Huttwil–Wolhusen railway line

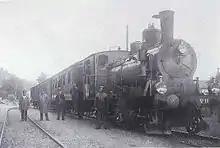
HWB train hauled by locomotive Ed 3/4 16 in about 1920 in Menznau

The initiators of the "Huttwil-Wolhusen-Bahn", which were mainly politicians from the Willisau District, saw their project in the 1870s as part of through route that would have connected France and the Gotthard Railway ("Gotthardbahn", GB) at Altdorf by the shortest route via Delle, Delémont, Balsthal, Langenthal, Huttwil, Wolhusen, Lucerne and Stans. However, the Jura-Gotthard-Bahn (Jura-Gotthard Railway) project was not completed.